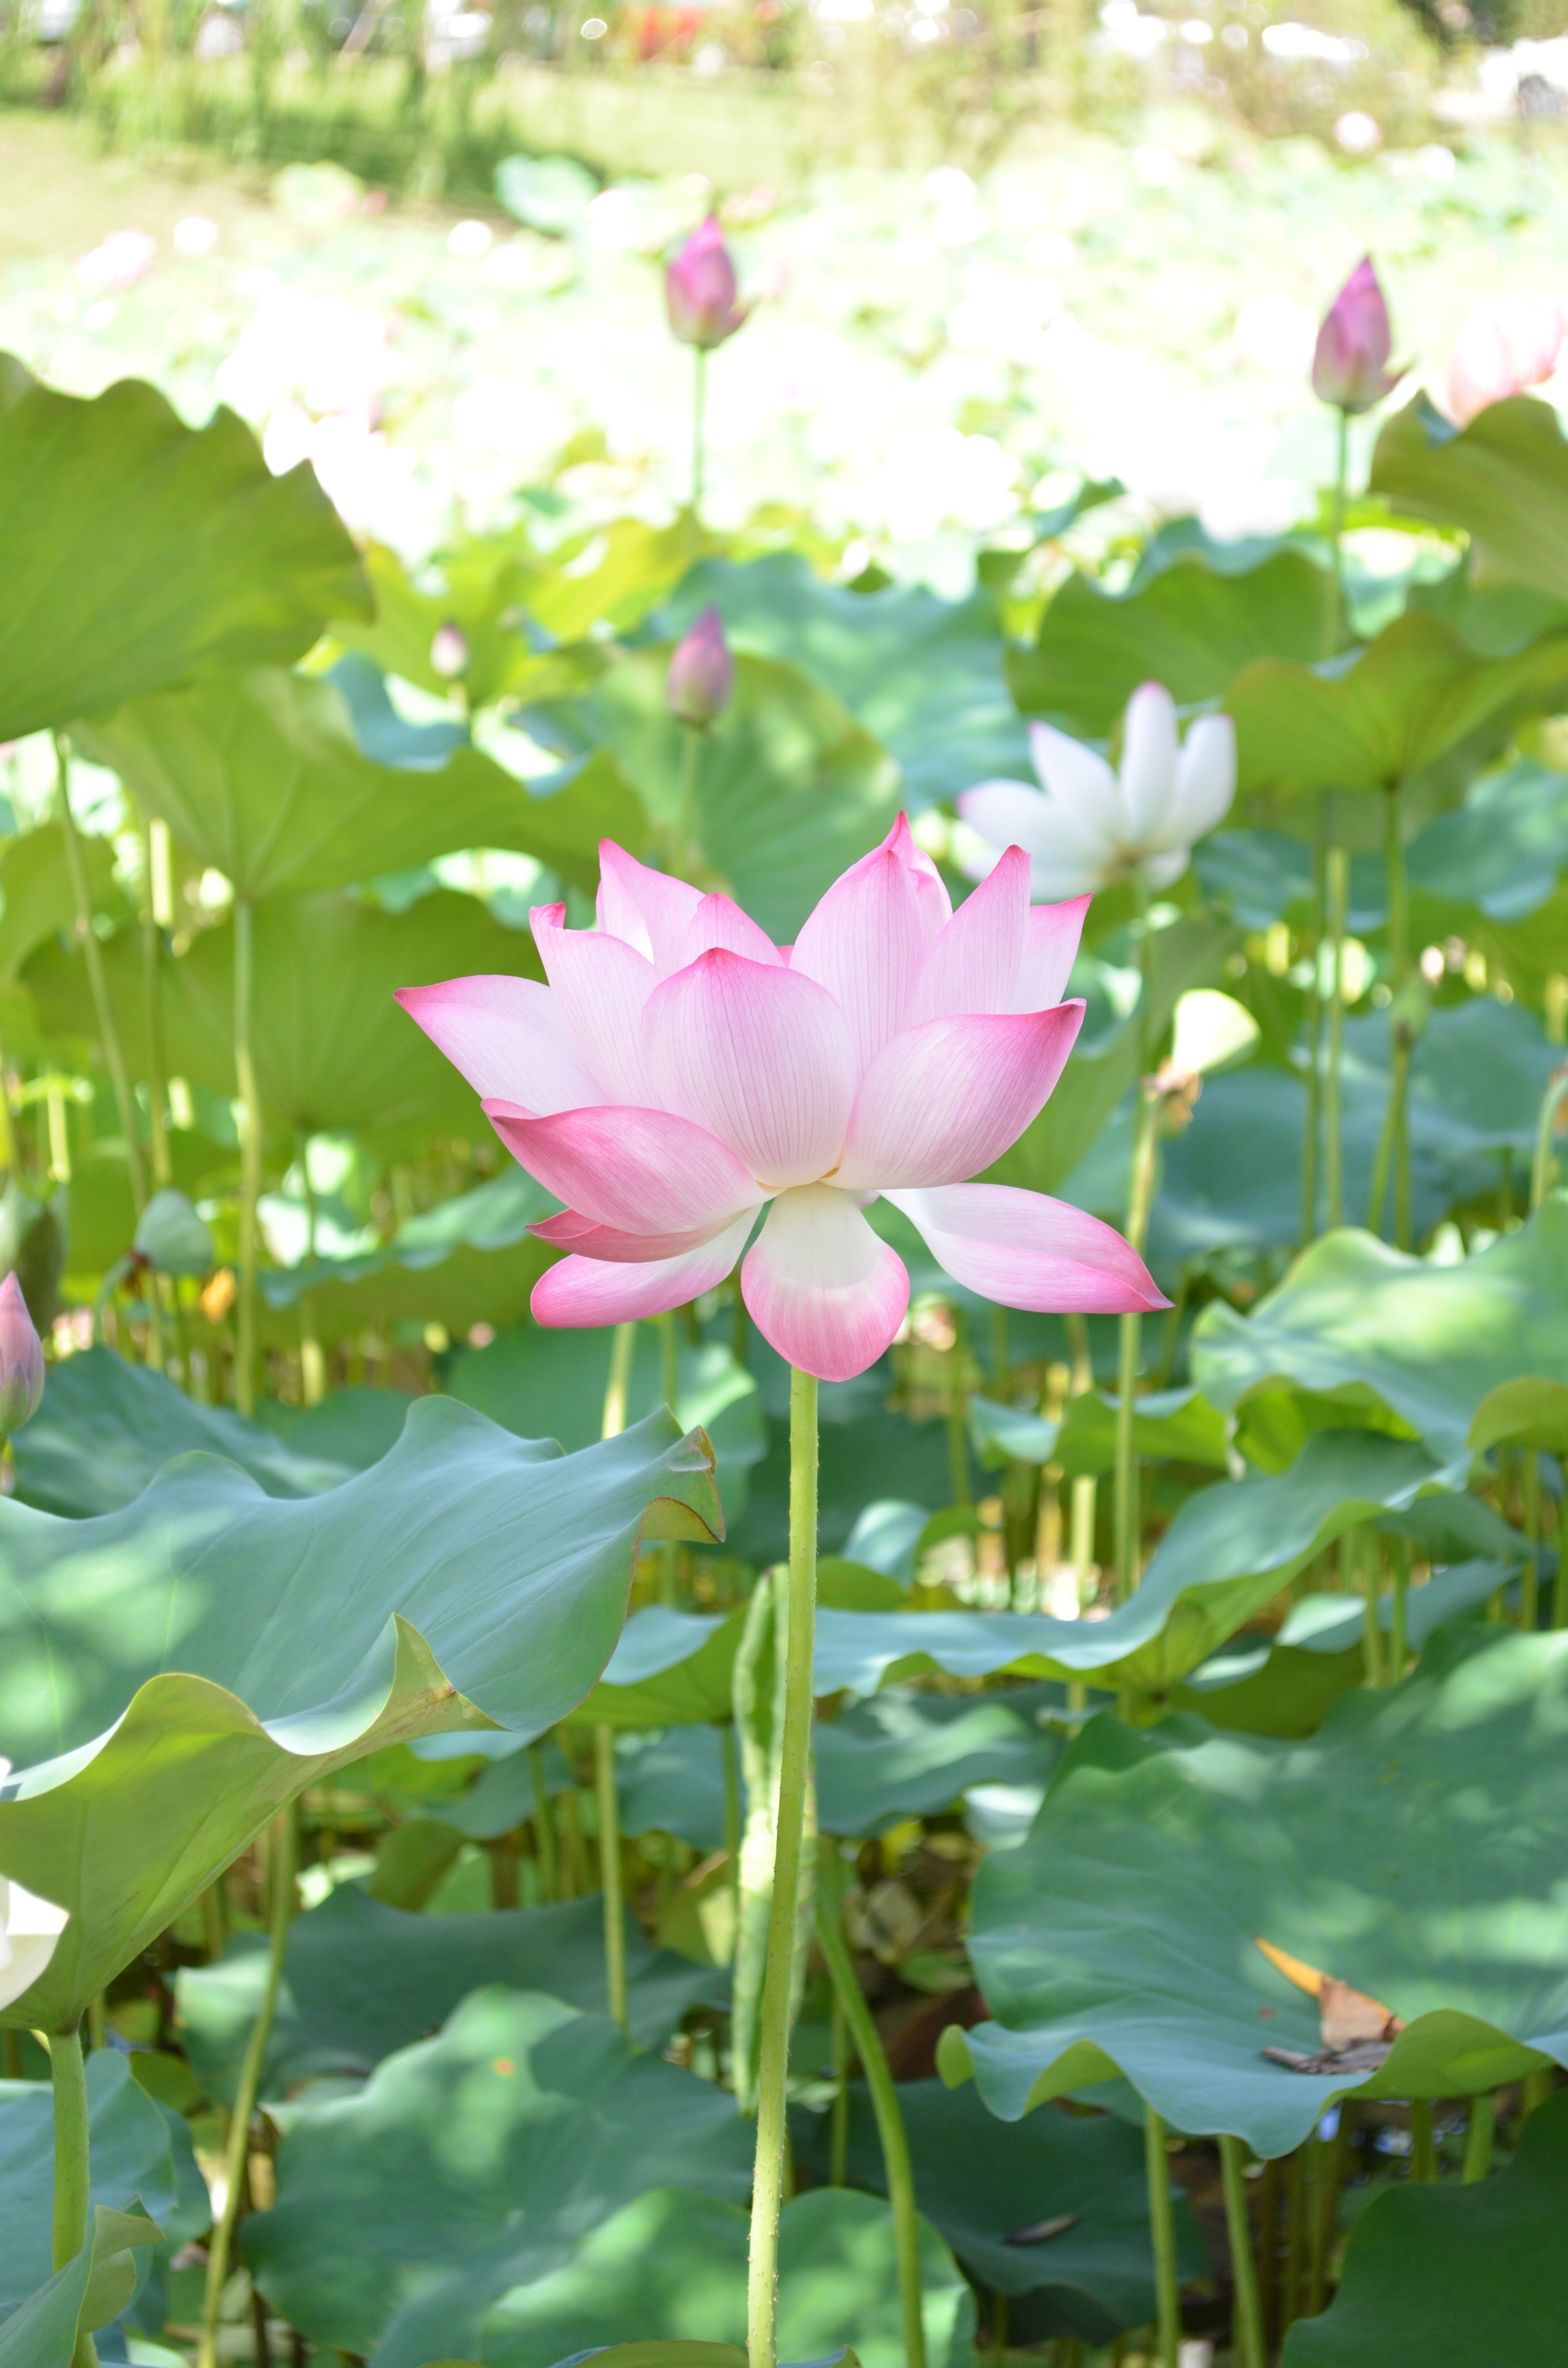
nature, plant, flower, petal, pond, botany, garden, sacred lotus, aquatic plant, flora, dutch, lotus, flowering plant, water lotus, annual plant, land plant, lotus family, proteales